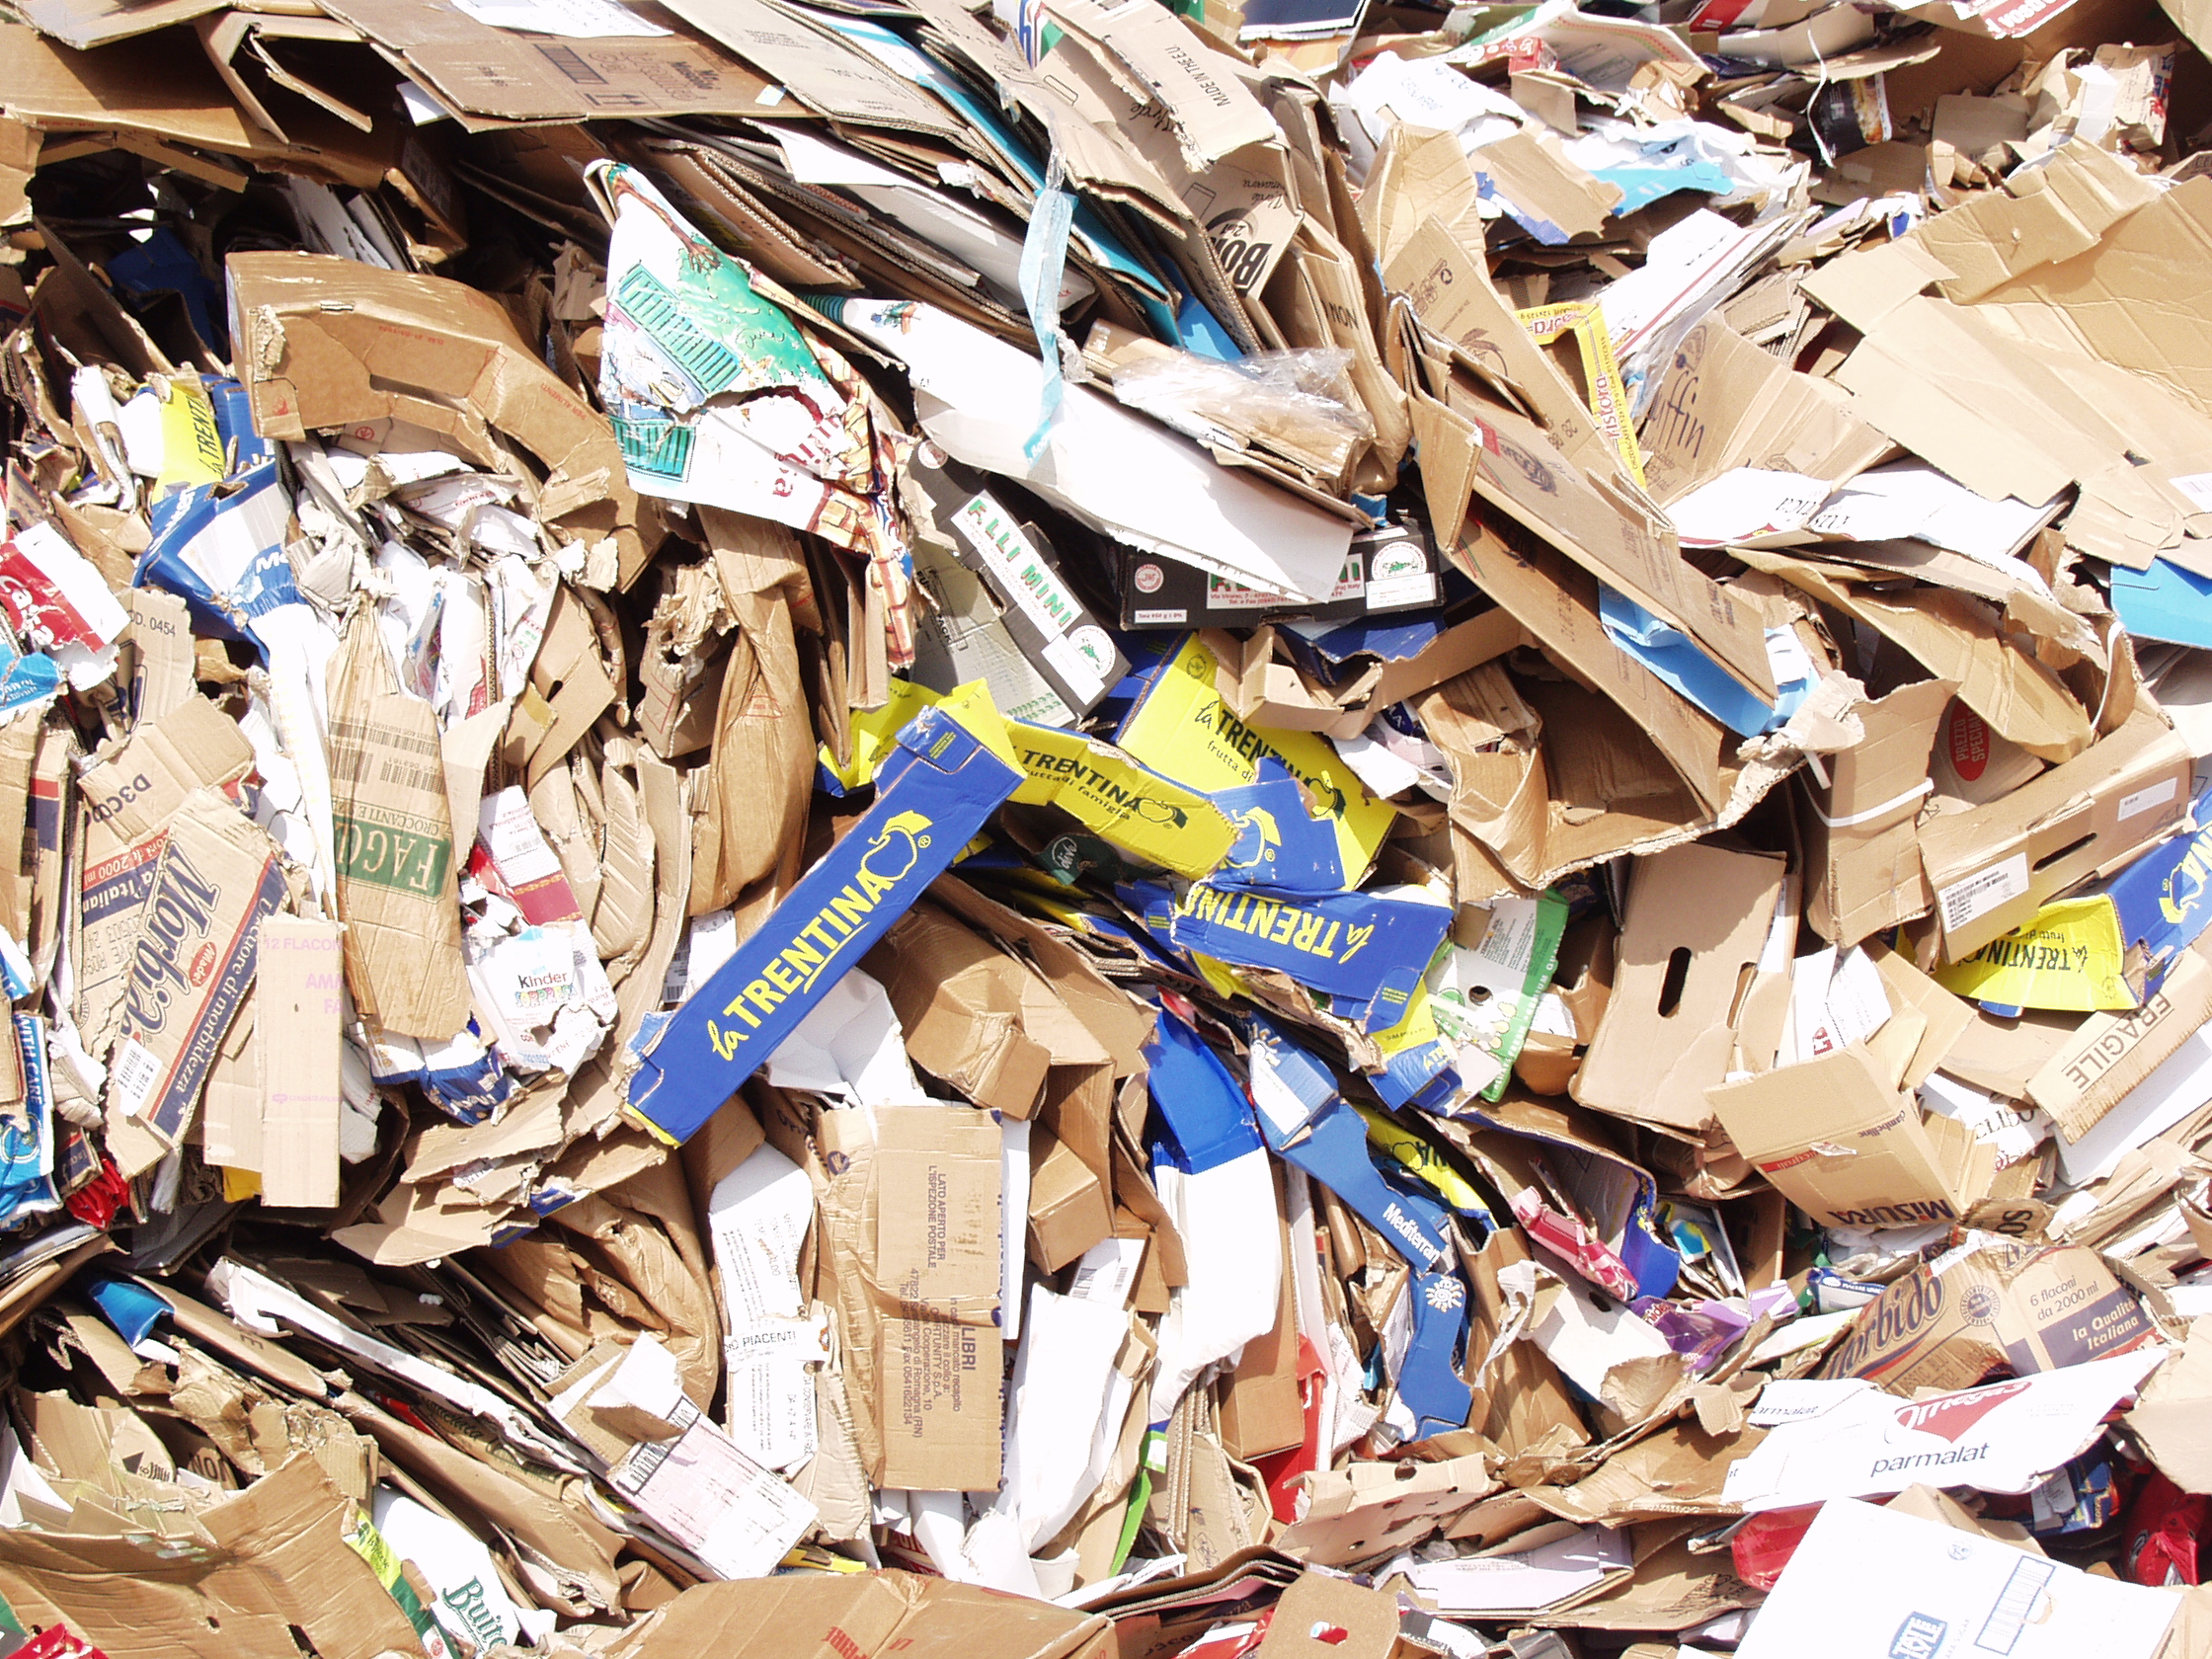
paper, scrap, waste, recycling, plastic, paper product, cardboard, litter